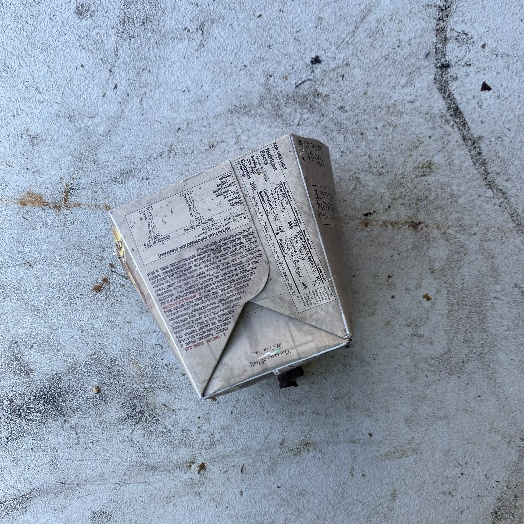
Label: Cardboard